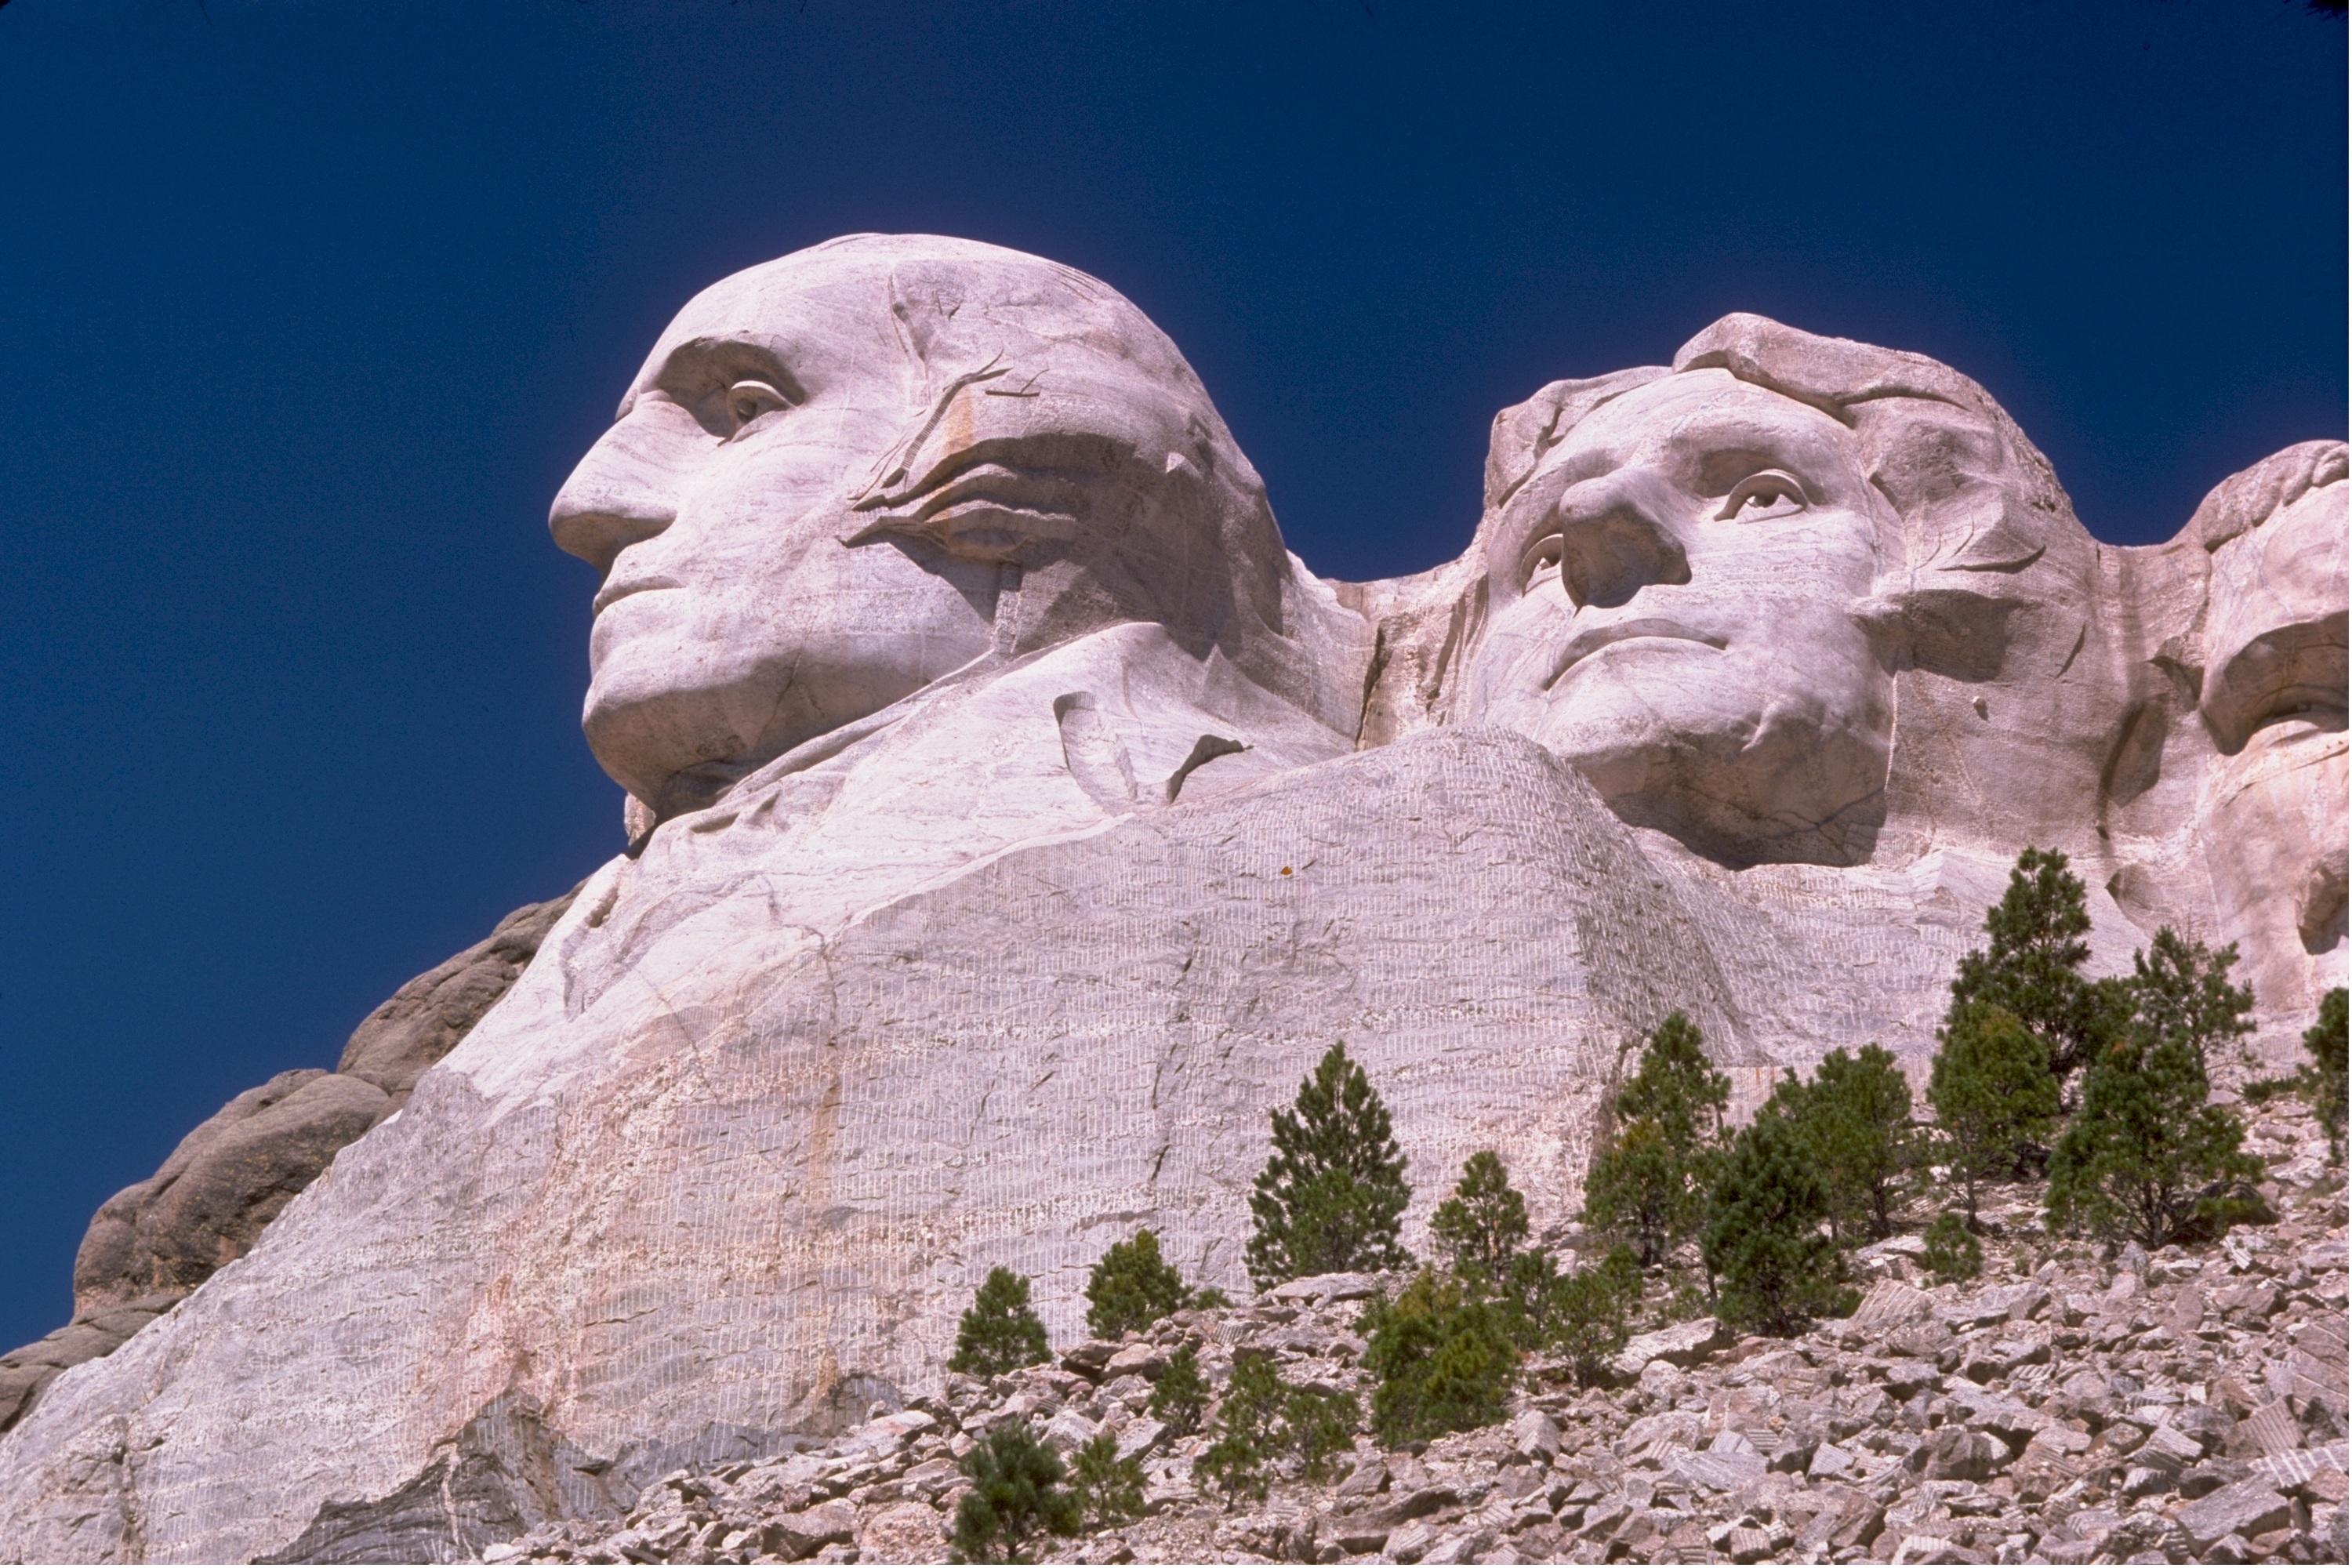
landscape, rock, mountain, stone, monument, formation, arch, park, landmark, tourism, mount rushmore, sculpture, memorial, geology, badlands, carved, patriotic, south dakota, presidents, thomas jefferson, george washington, ancient history